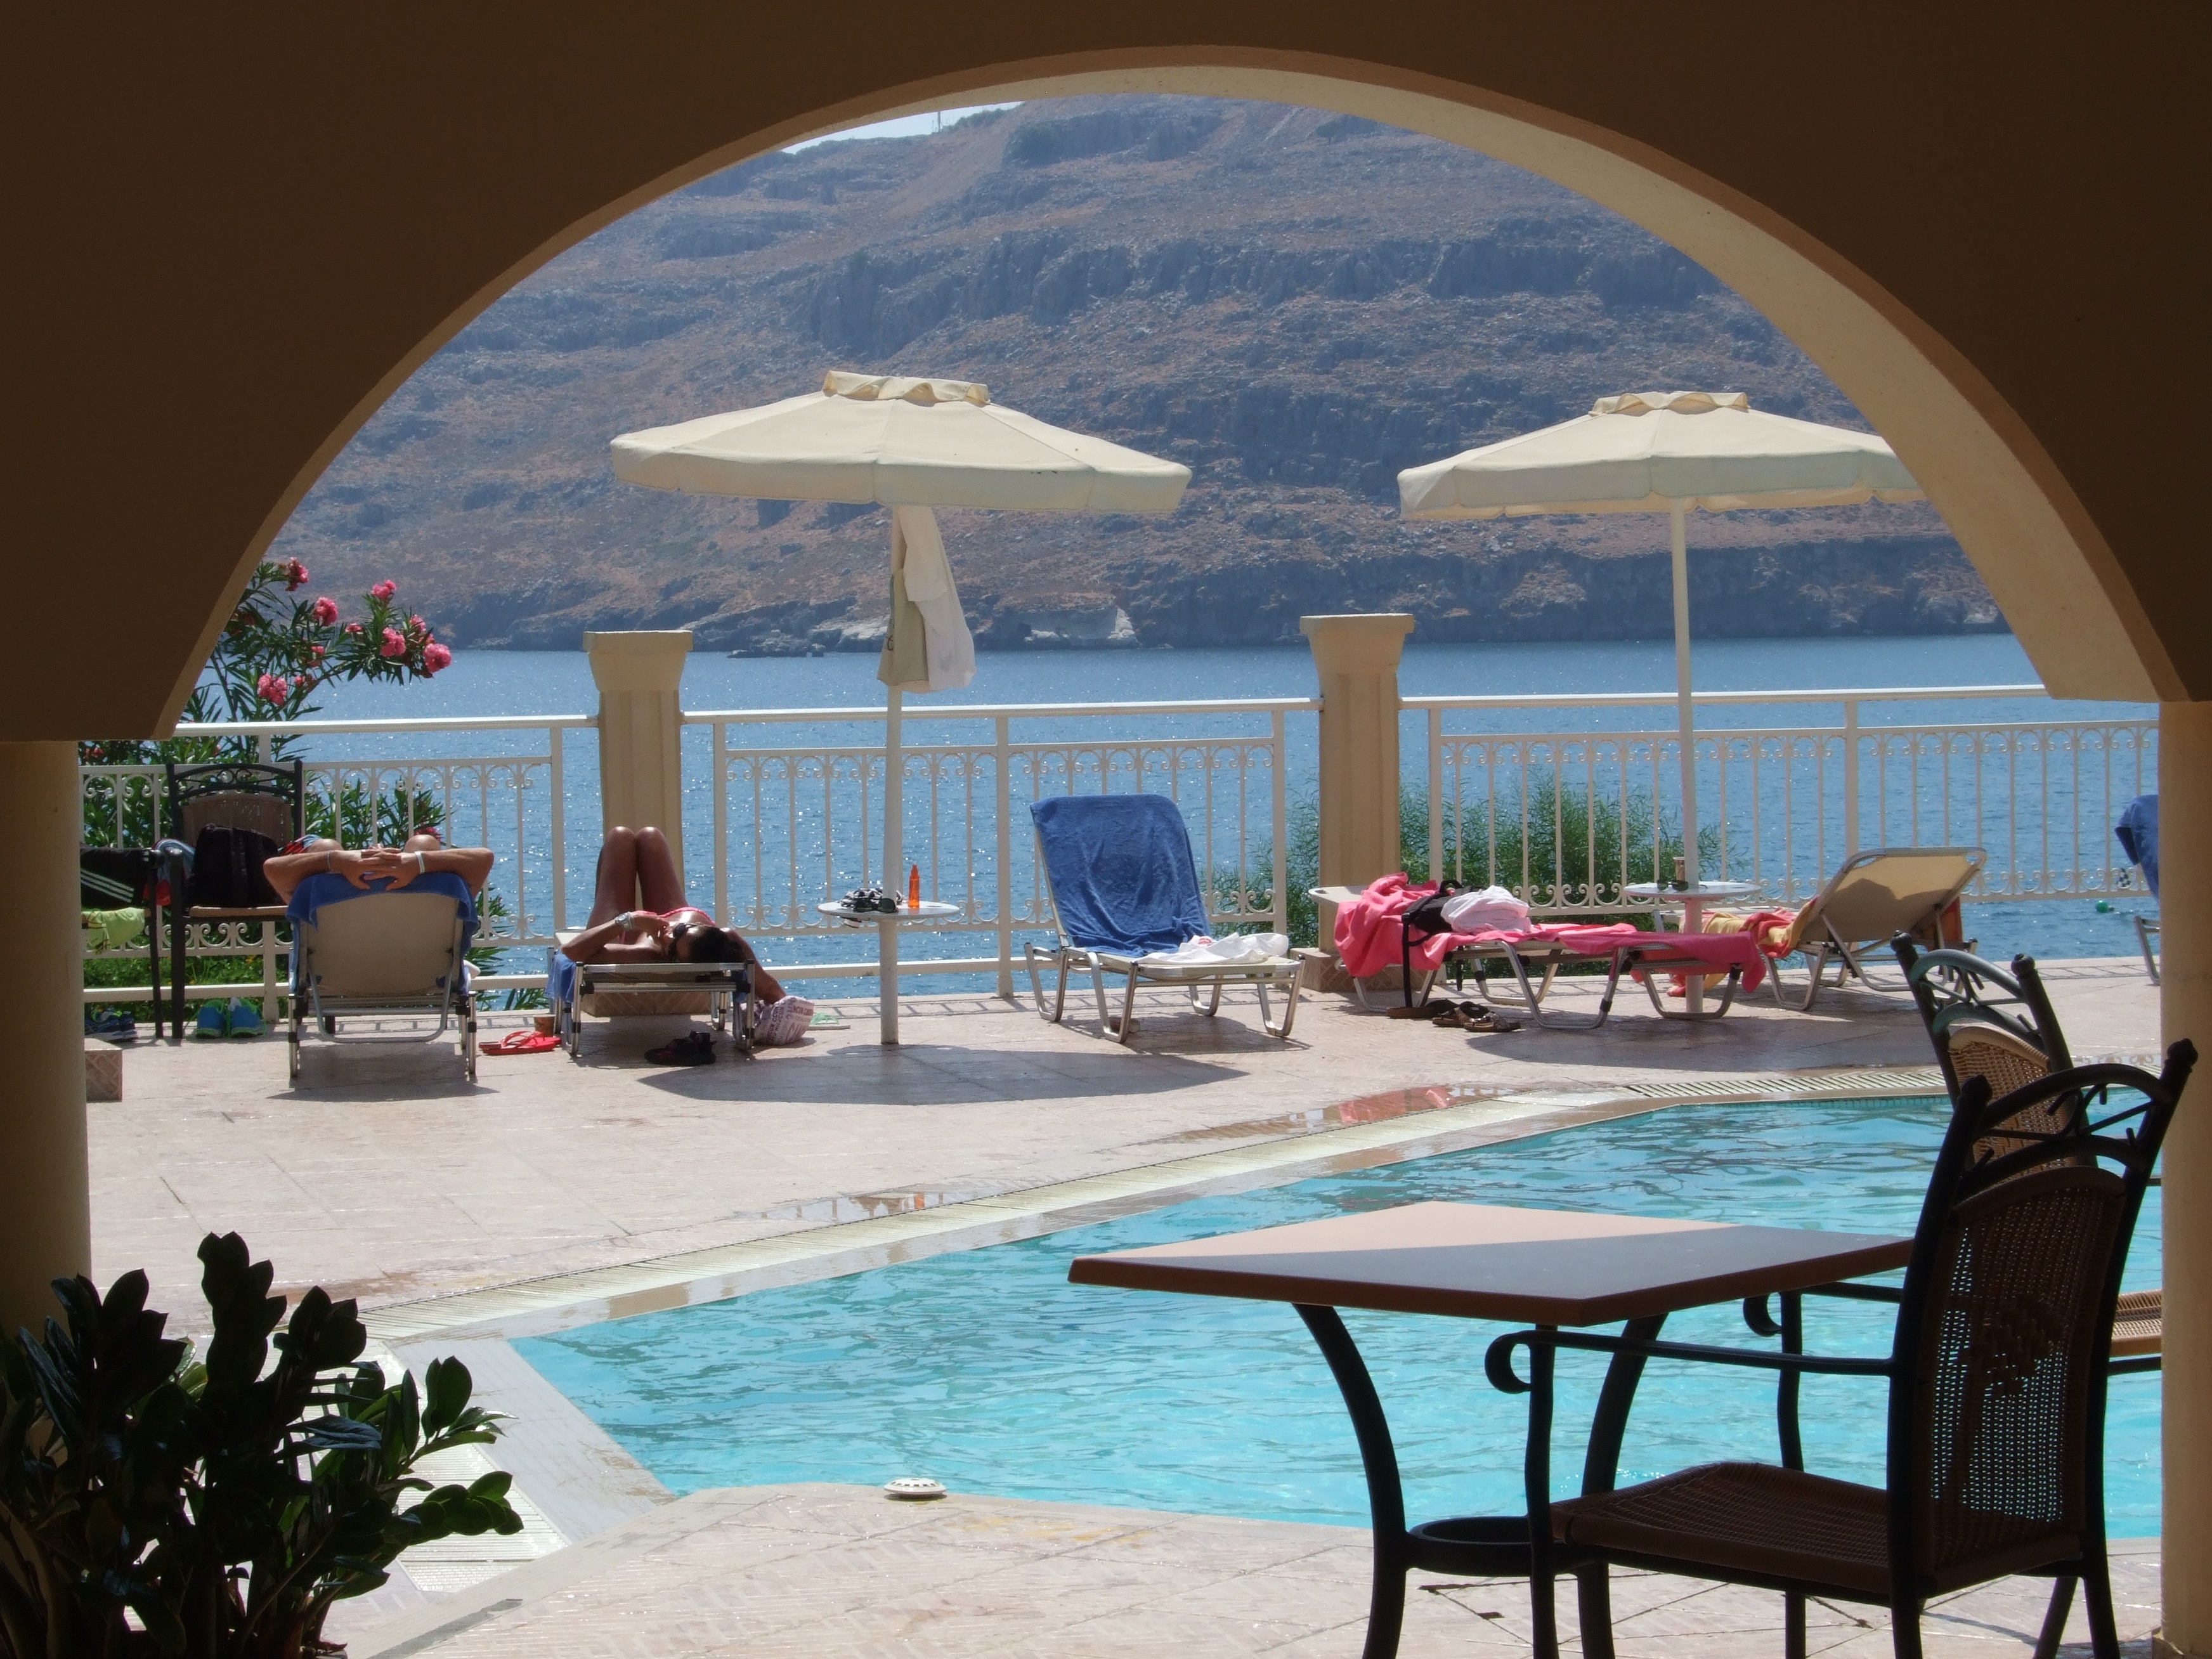
sea, water, sun, villa, wet, home, summer, vacation, travel, pool, swim, swimming pool, holiday, property, blue, tourism, leisure, apartment, fun, hotel, resort, holidays, estate